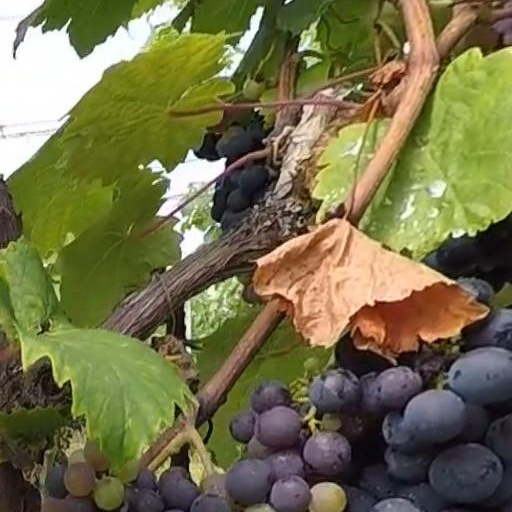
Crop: grape